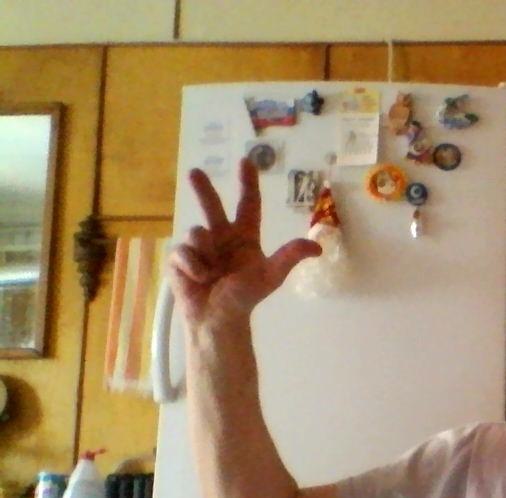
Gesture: three2